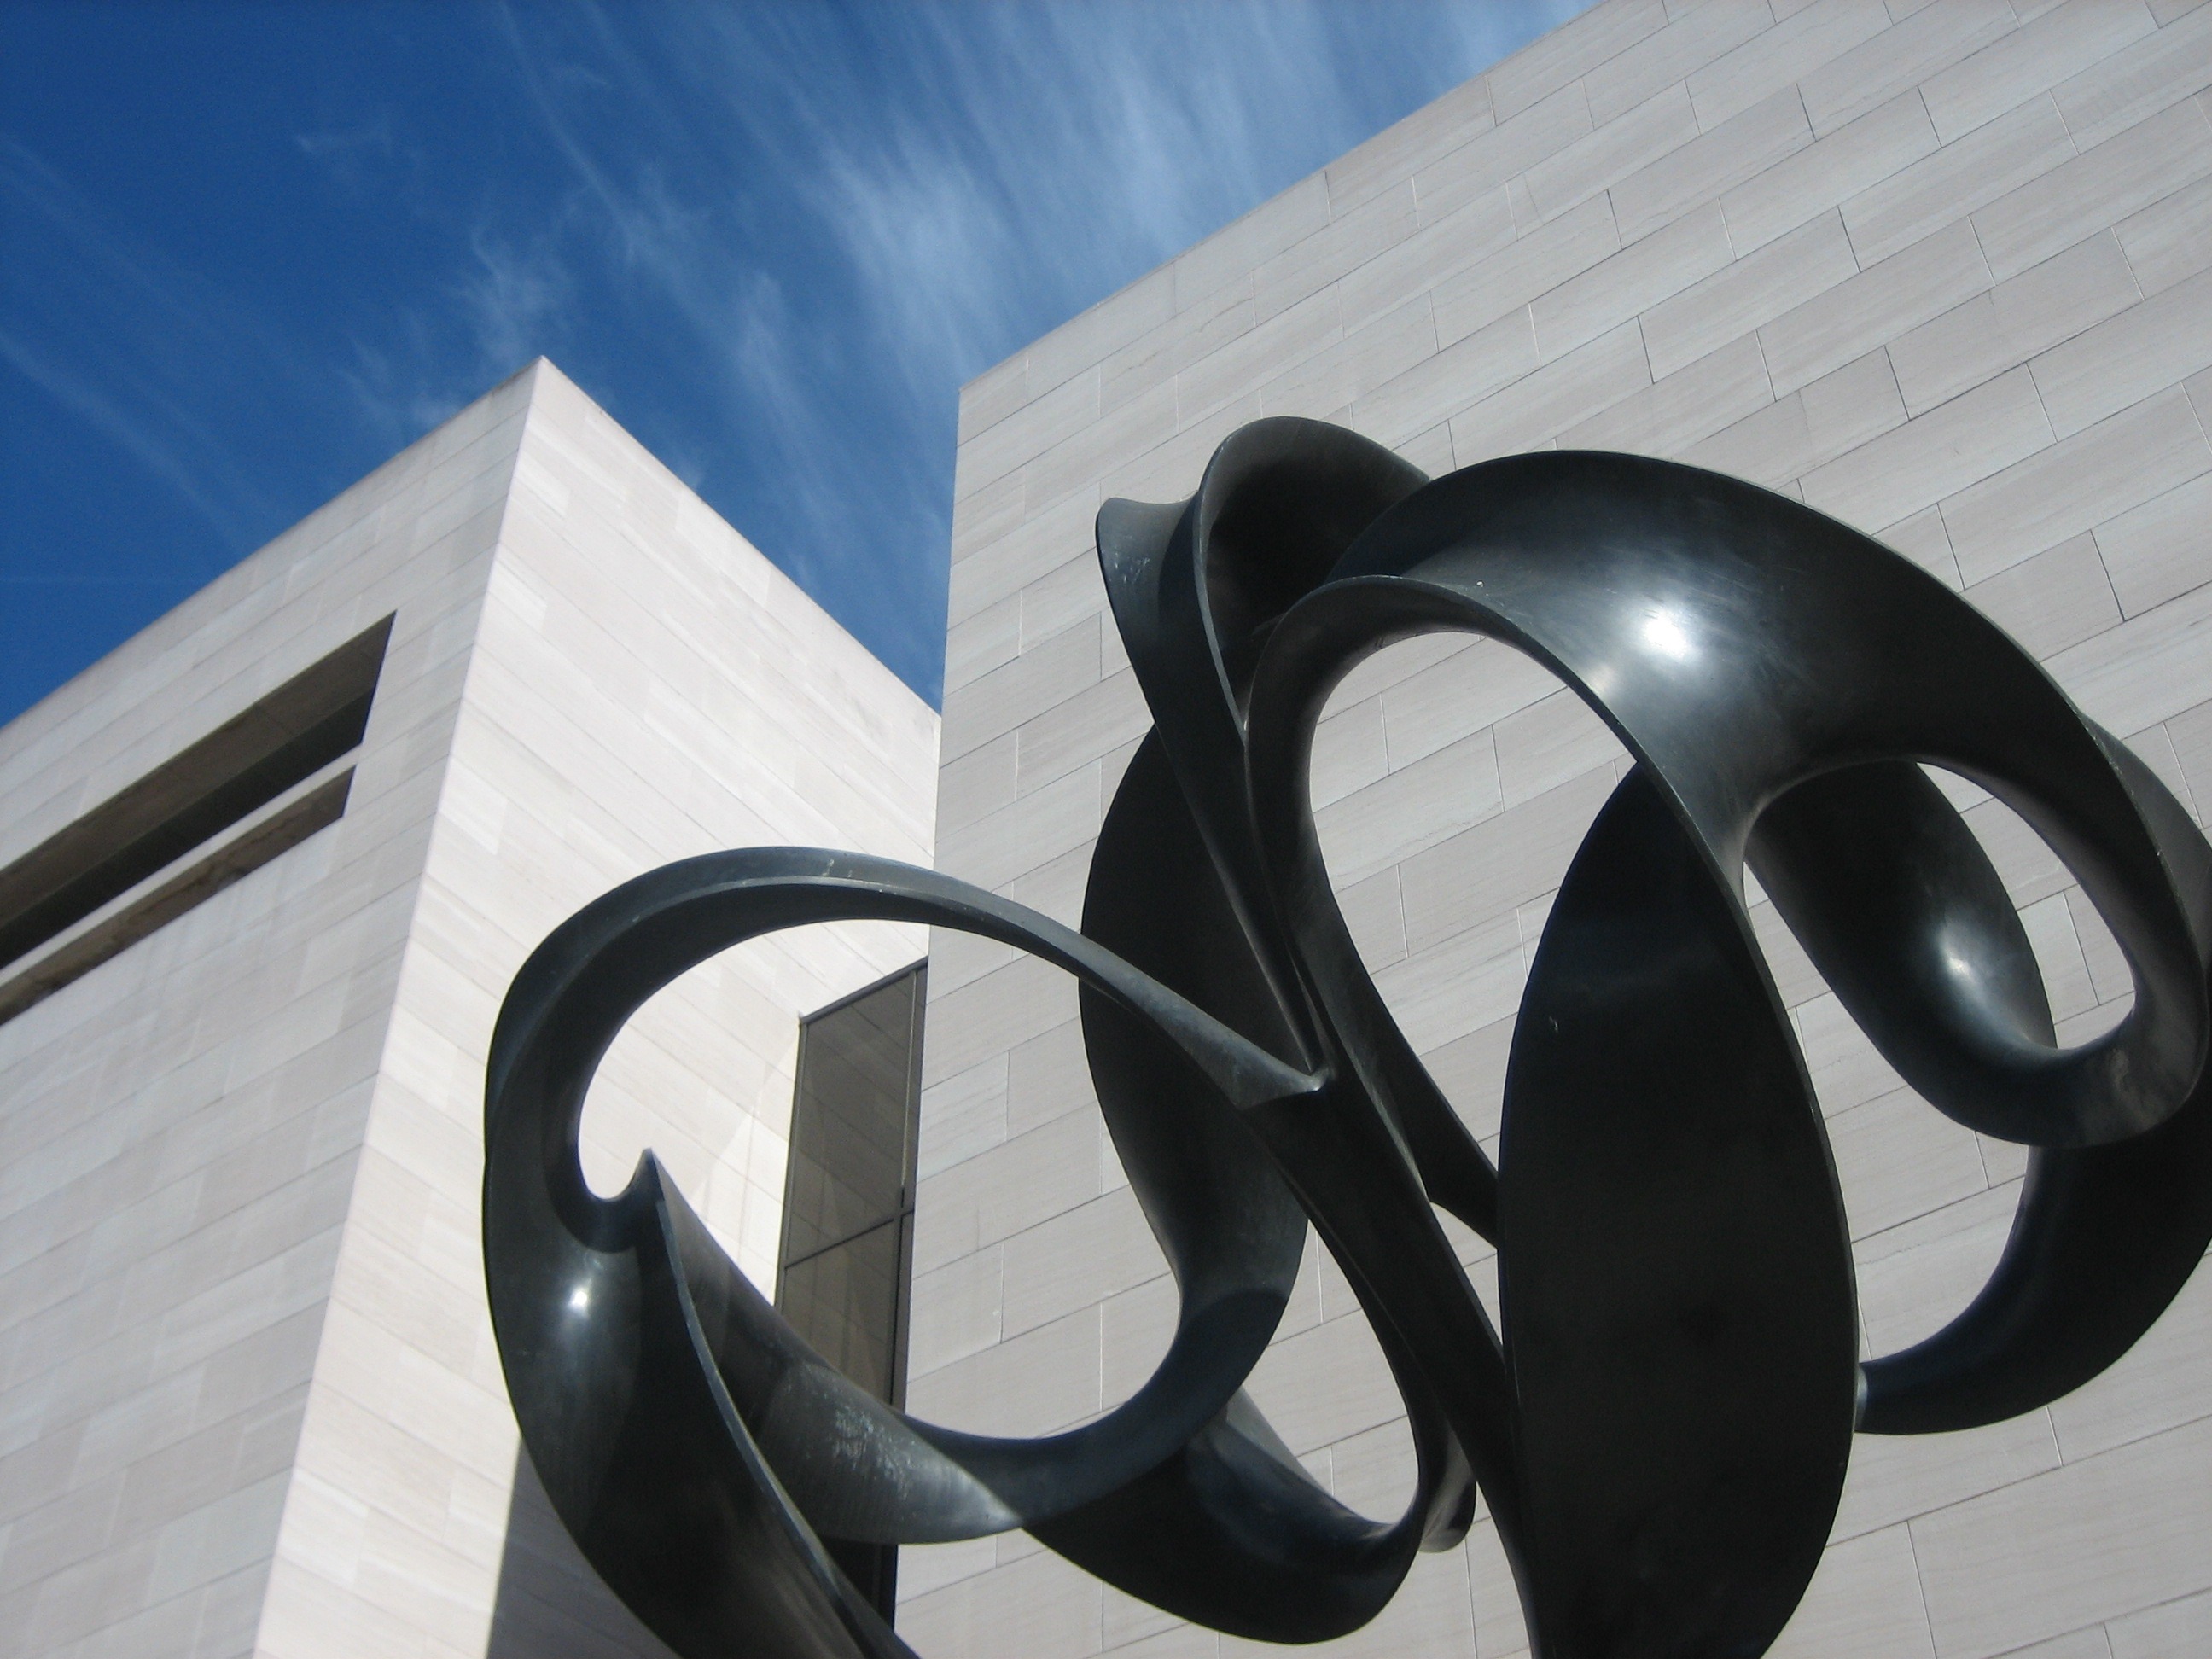
wheel, number, blue, tire, font, washington dc, automotive exterior, automotive tire, carol colman, national air and space museum